Max Weber and German politics

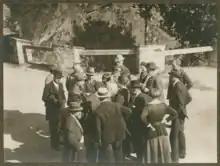
Max Weber speaking to a group of listeners at one of the Lauenstein Conferences in 1917

Weber was against the German annexation plans during the First World War, but he was also against a dishonourable peace. He did not believe that Germany could dominate the ethnic minorities after winning the war, but that Germany should work together with German-dominated nations and make them enthusiastic about German imperialism.